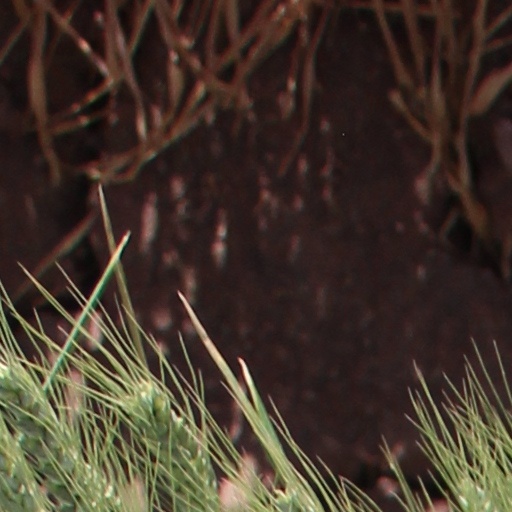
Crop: wheat